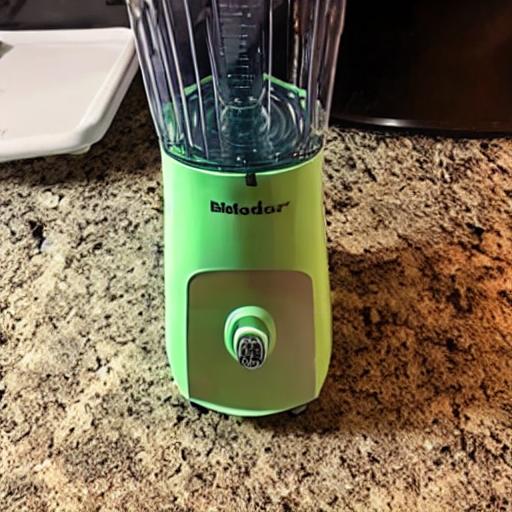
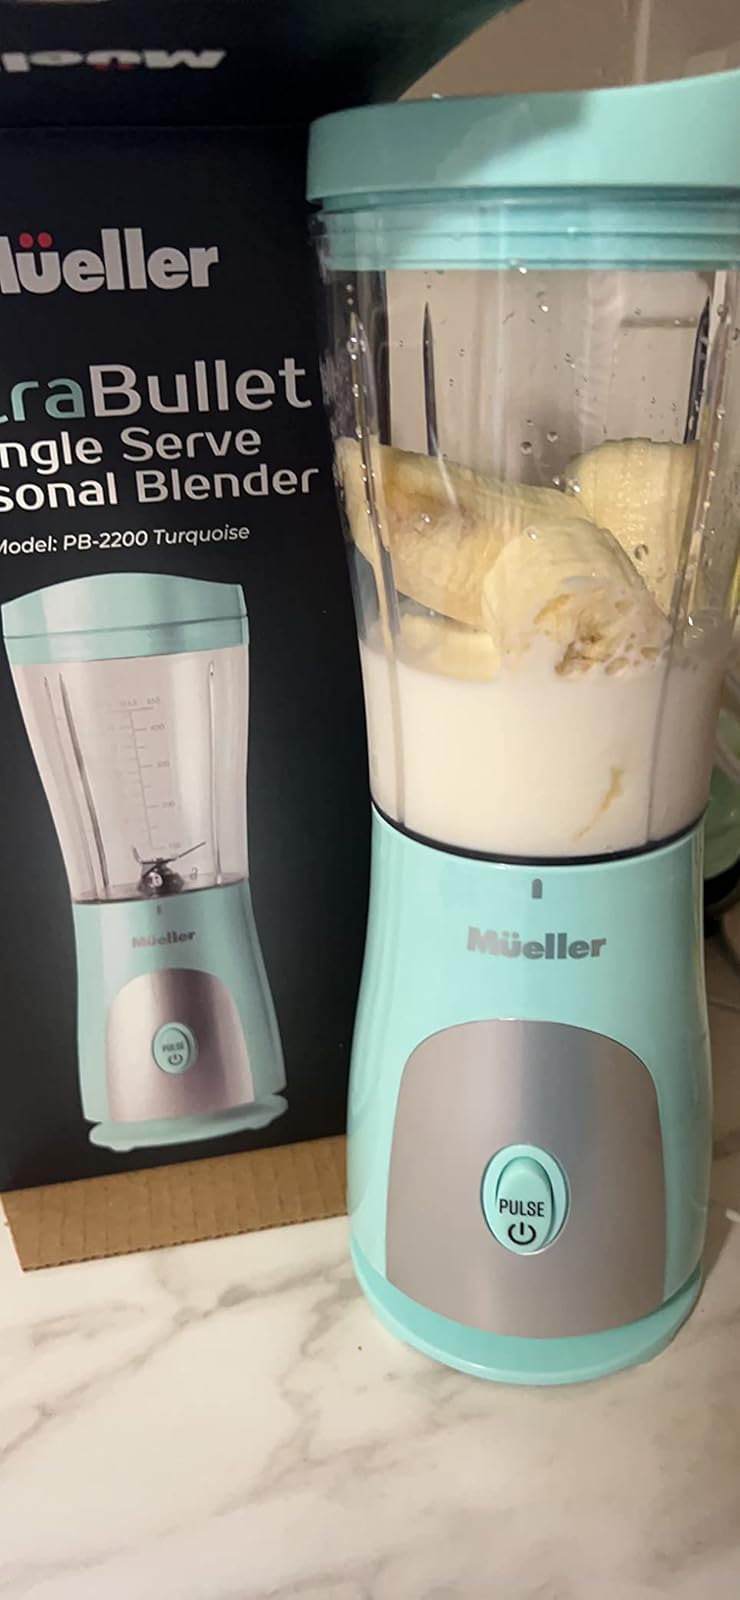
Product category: items_blender
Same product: no